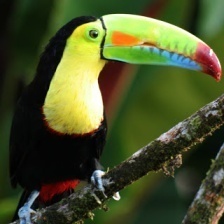
Species: TOUCHAN
Scientific name: RAMPHASTIDAE
ImageNet parent category: toucan